Mary Anne Franks

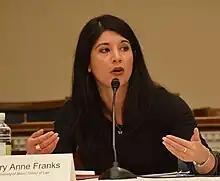
Franks in 2014

Mary Anne Franks is an American legal scholar, author, political activist, and media commentator. She is a professor of law and the Eugene L. and Barbara A. Bernard Professor in Intellectual Property, Technology, and Civil Rights Law at George Washington University Law School, where her areas of expertise and teaching include First Amendment law, Second Amendment law, criminal law, criminal procedure, family law, and law and technology. She also serves as president and Legislative and Technology Policy Director of the Cyber Civil Rights Initiative. Prior to joining the faculty at George Washington University Law School, Professor Franks was the Michael R. Klein Distinguished Scholar Chair and Professor of Law at the University of Miami School of Law.